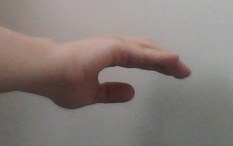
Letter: jeem